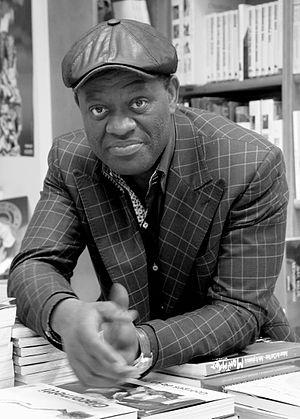
Alain Mabanckou est un écrivain et enseignant franco-congolais, né le 24 février 1966 à Pointe-Noire. Il remporte en 2006 le prix Renaudot pour son roman Mémoires de porc-épic. Finaliste en 2015 du Man Booker International Prize et du Premio Strega Europeo, il a notamment été récompensé en 2012 par l'Académie française et en 2013 par la Principauté de Monaco.